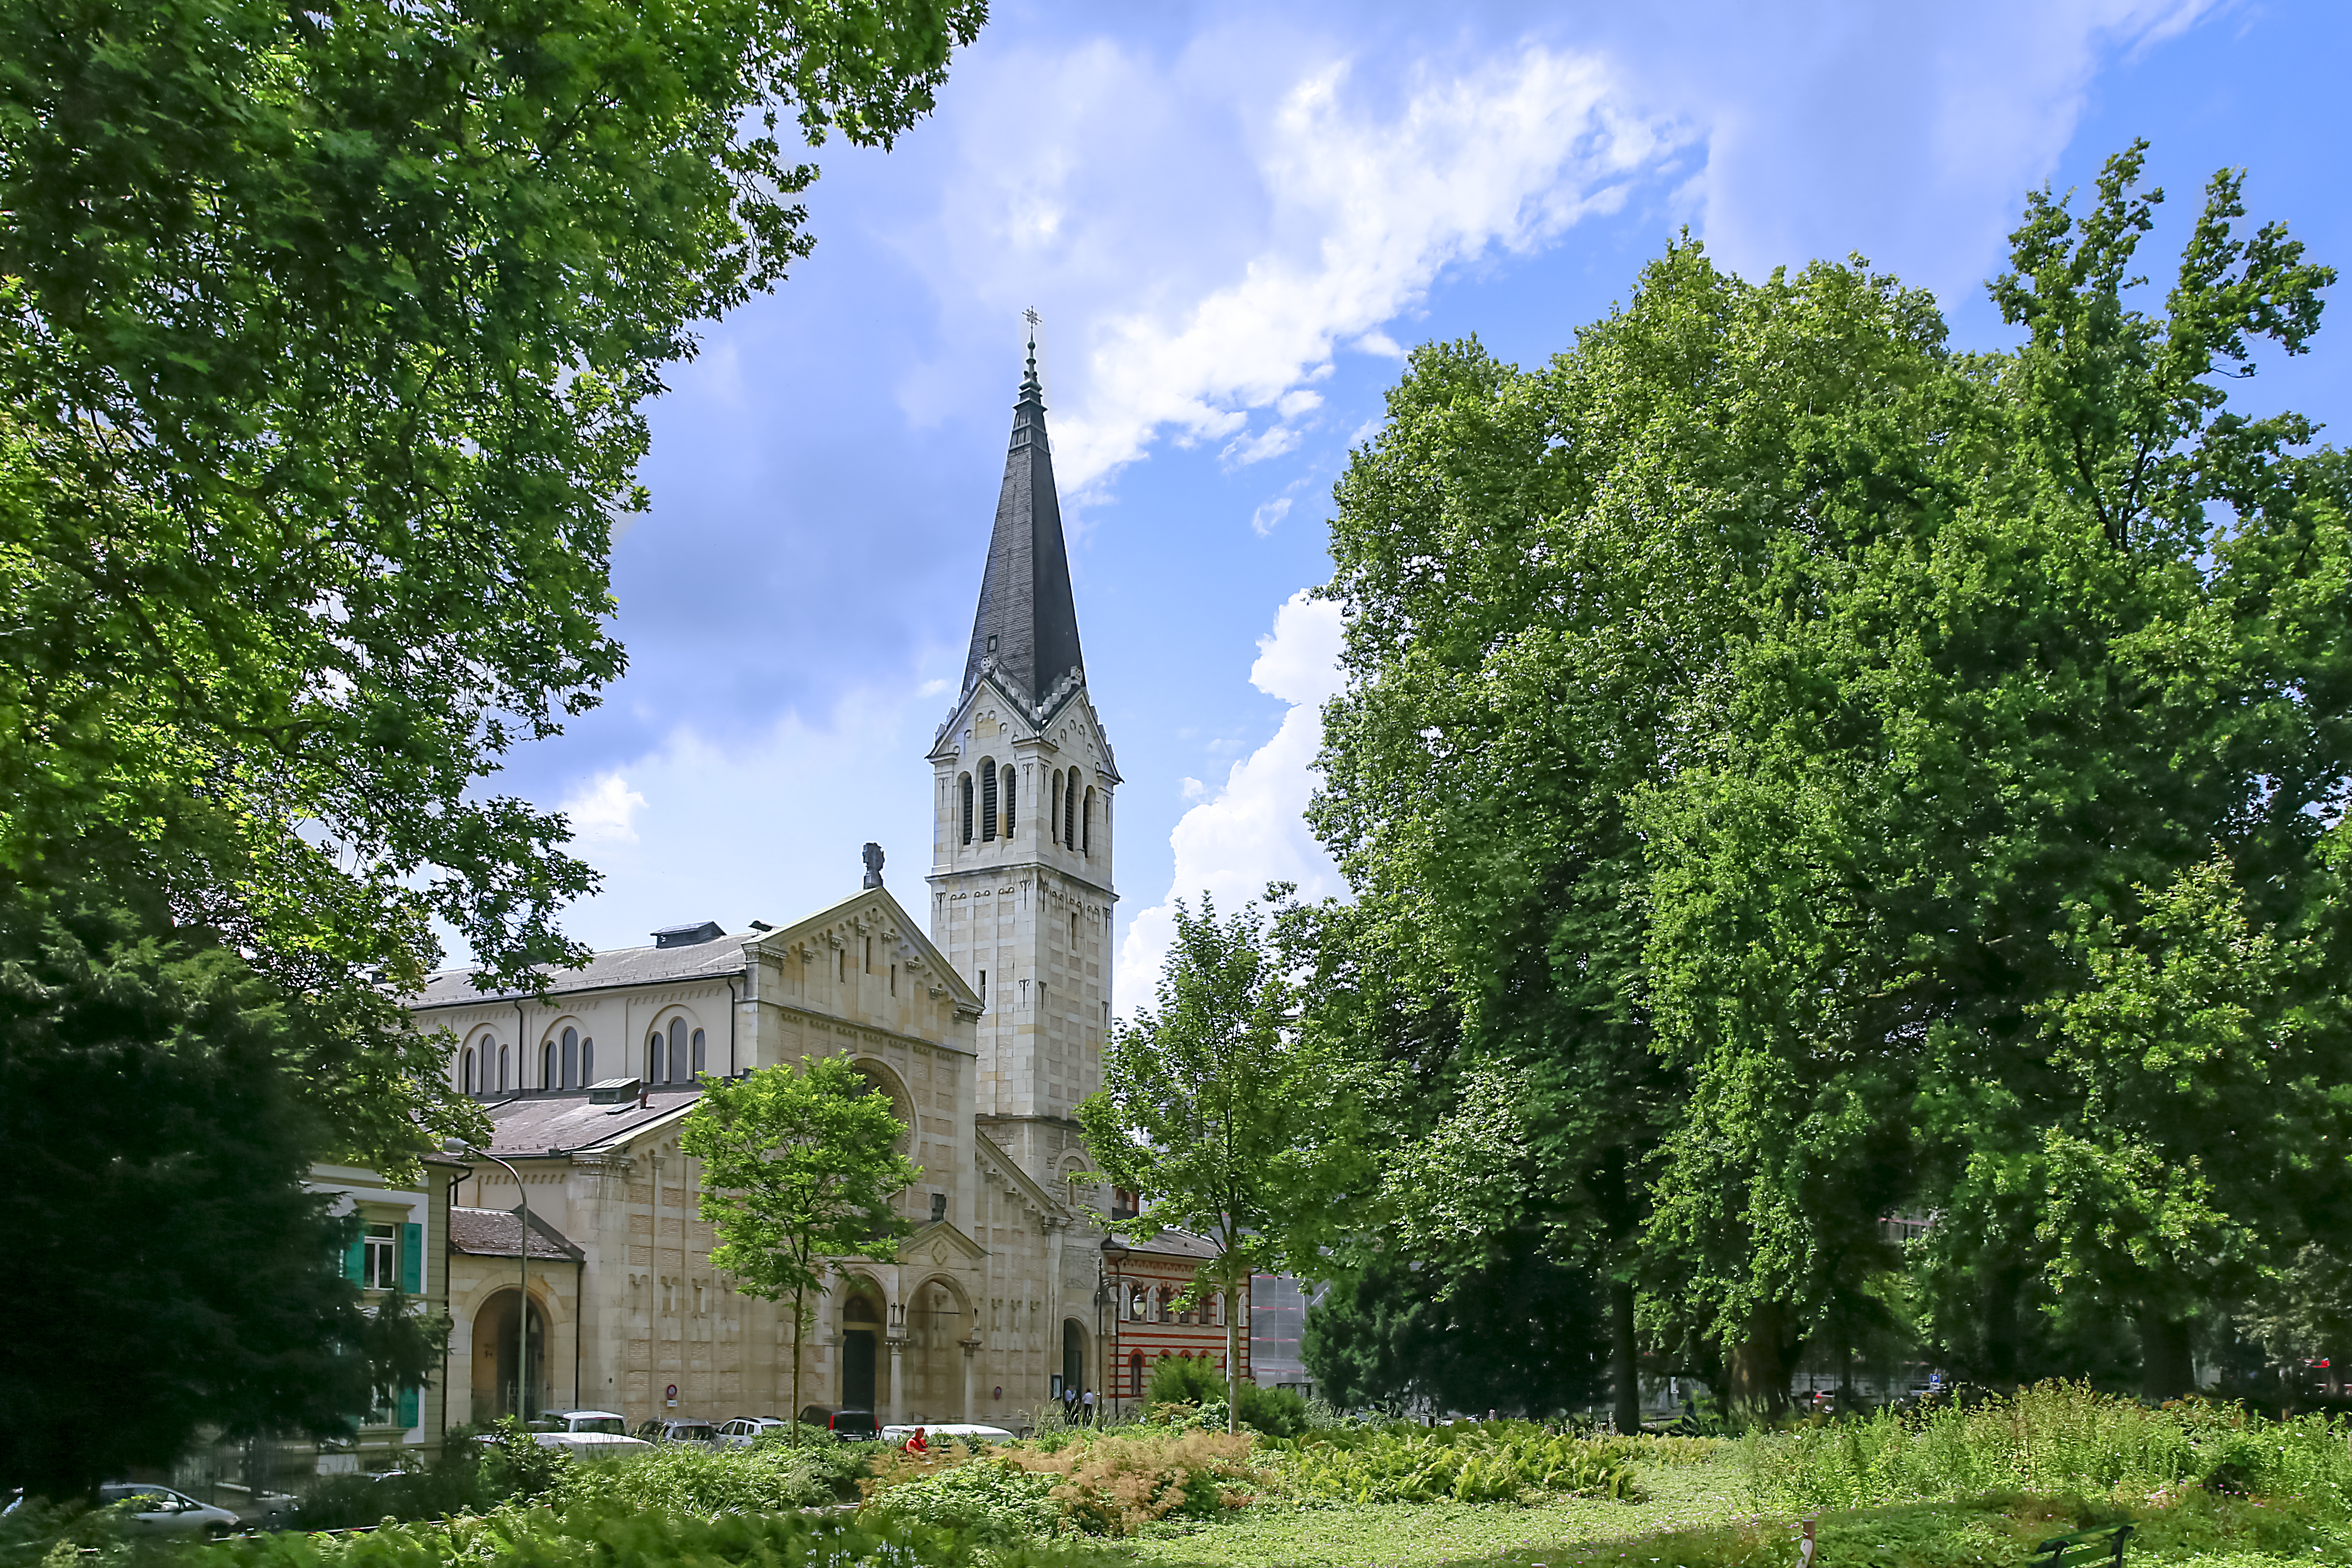
switzerland, bern, steeple, property, tree, sky, spire, landmark, church, building, architecture, estate, place of worship, chateau, house, grass, plant, cloud, chapel, landscape, manor house, stately home, home, city, shrub, medieval architecture, cathedral, landscaping, parish, lawn, tourism, tower